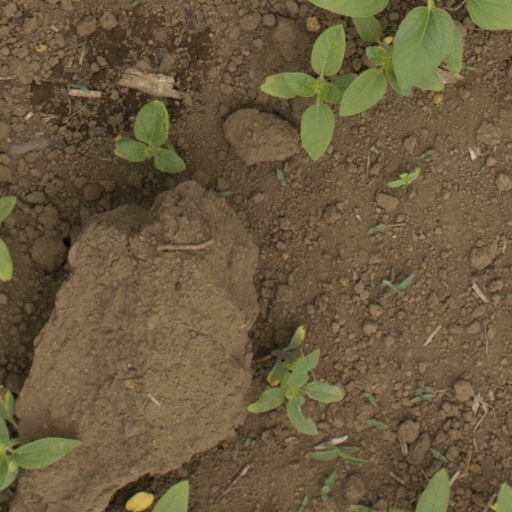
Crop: Jerusalem artichoke